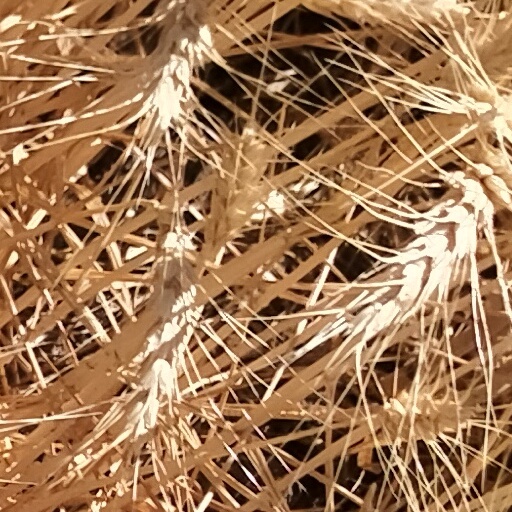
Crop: wheat